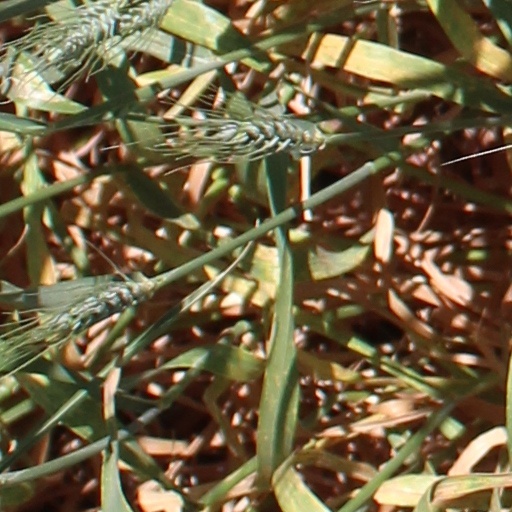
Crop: wheat